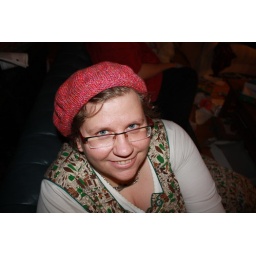
Beret knit for me by Loveaslug, dress vintage. New glasses by Lafont